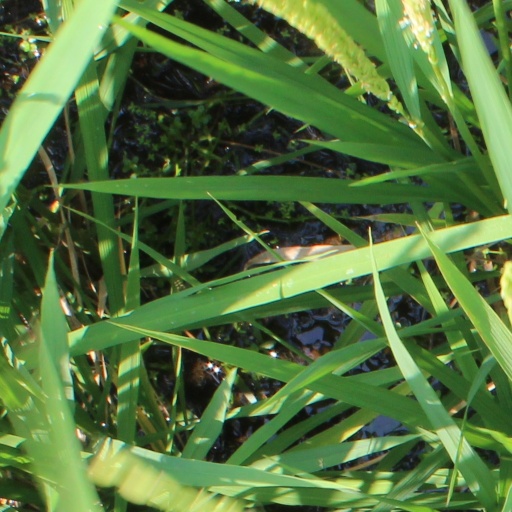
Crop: rice